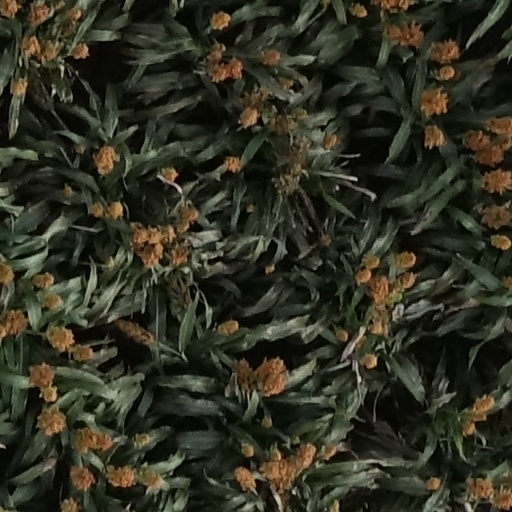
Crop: sorghum